Augusto B. Leguía

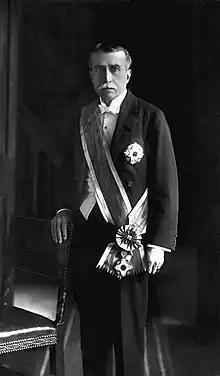
Official portrait,

Augusto Bernardino Leguía y Salcedo (19 February 1863 – 6 February 1932) was a Peruvian politician who served as President of Peru from 1908 to 1912 and from 1919 to 1930, the latter term known as the "Oncenio" after its eleven-year length.